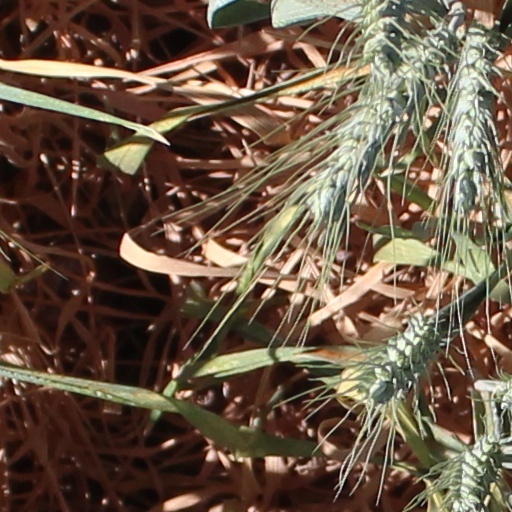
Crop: wheat